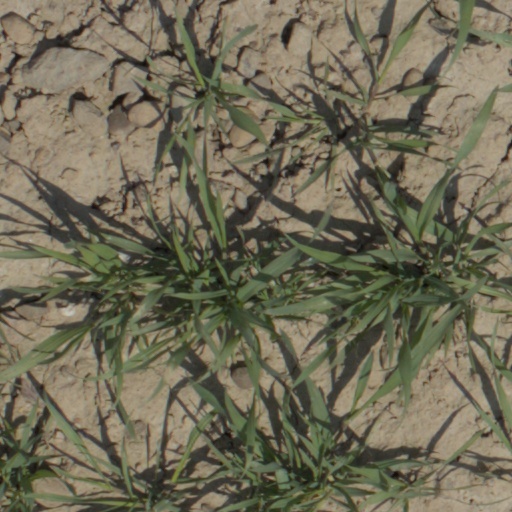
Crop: wheat